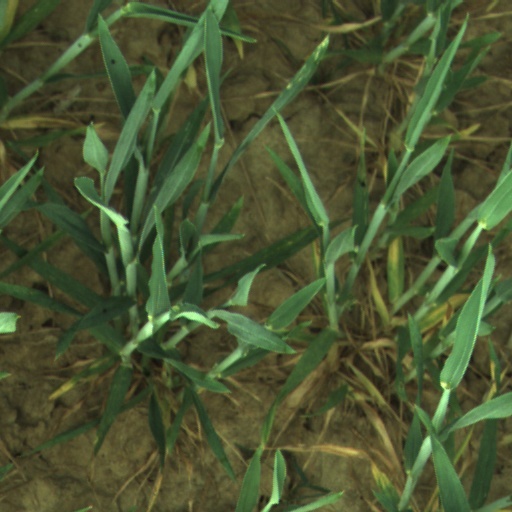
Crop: wheat